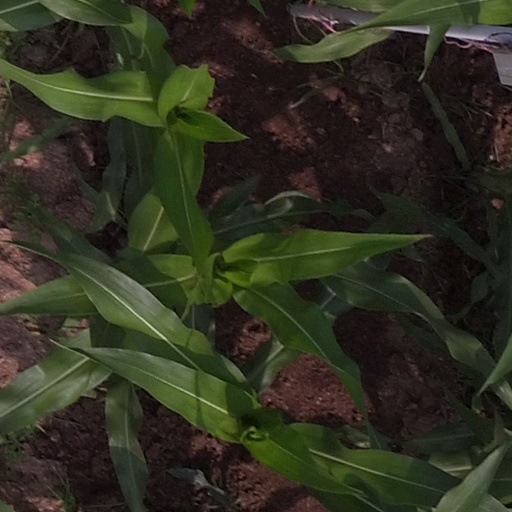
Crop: maize; corn